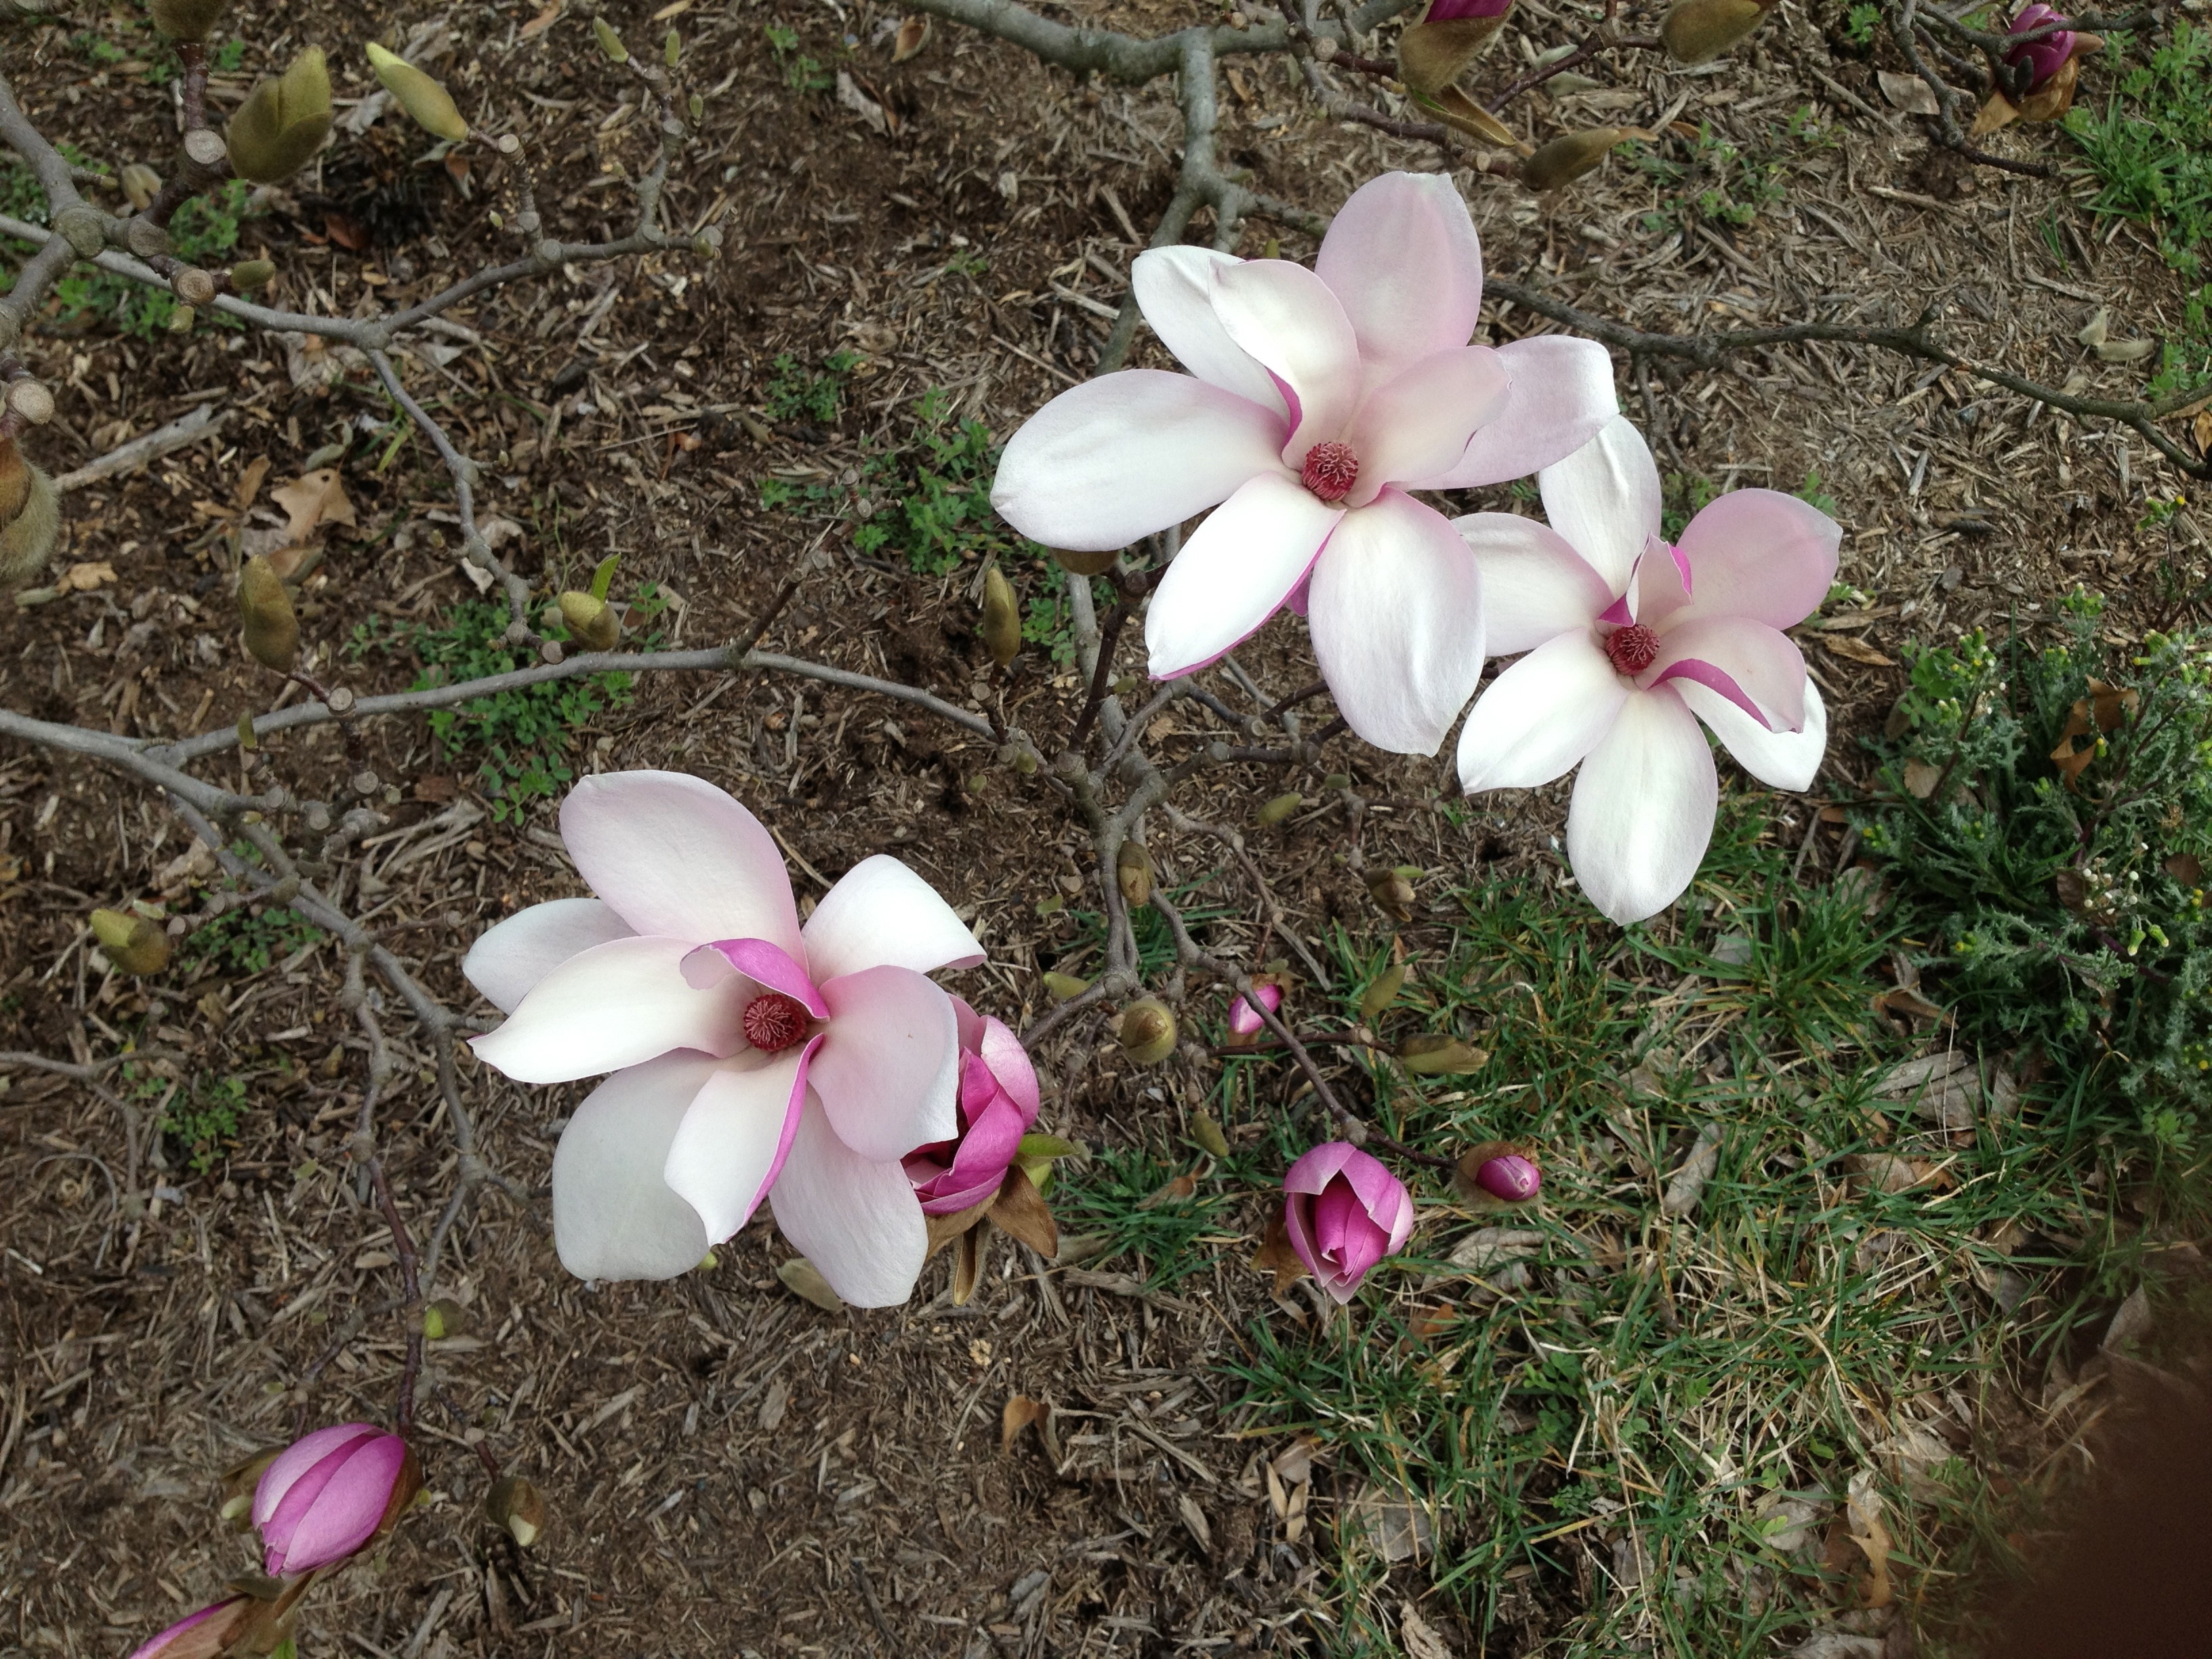
blossom, plant, stem, leaf, flower, petal, bloom, floral, environment, herb, natural, botany, agriculture, pink, flora, botanical, wildflower, outdoors, vegetation, crocus, horticulture, cyclamen, magnolia, organic, flowering plant, land plant